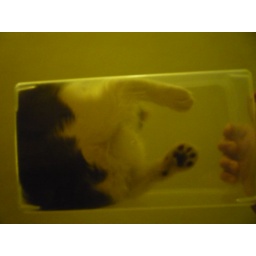
cat in a box